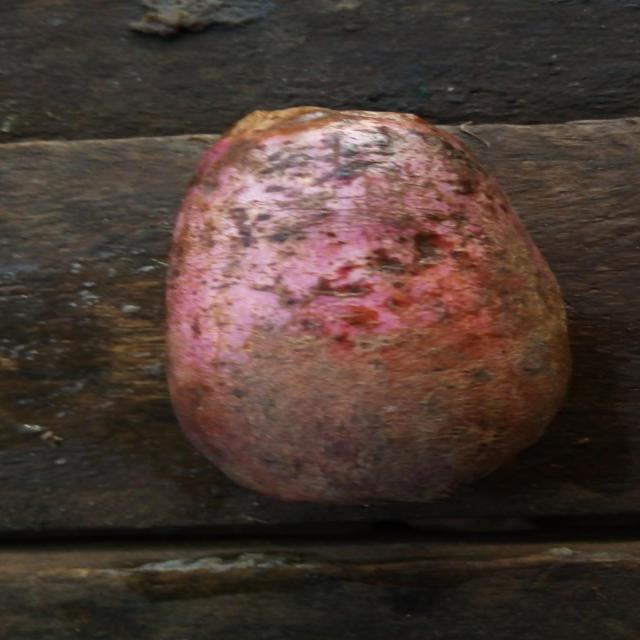
Plum grade: bruised